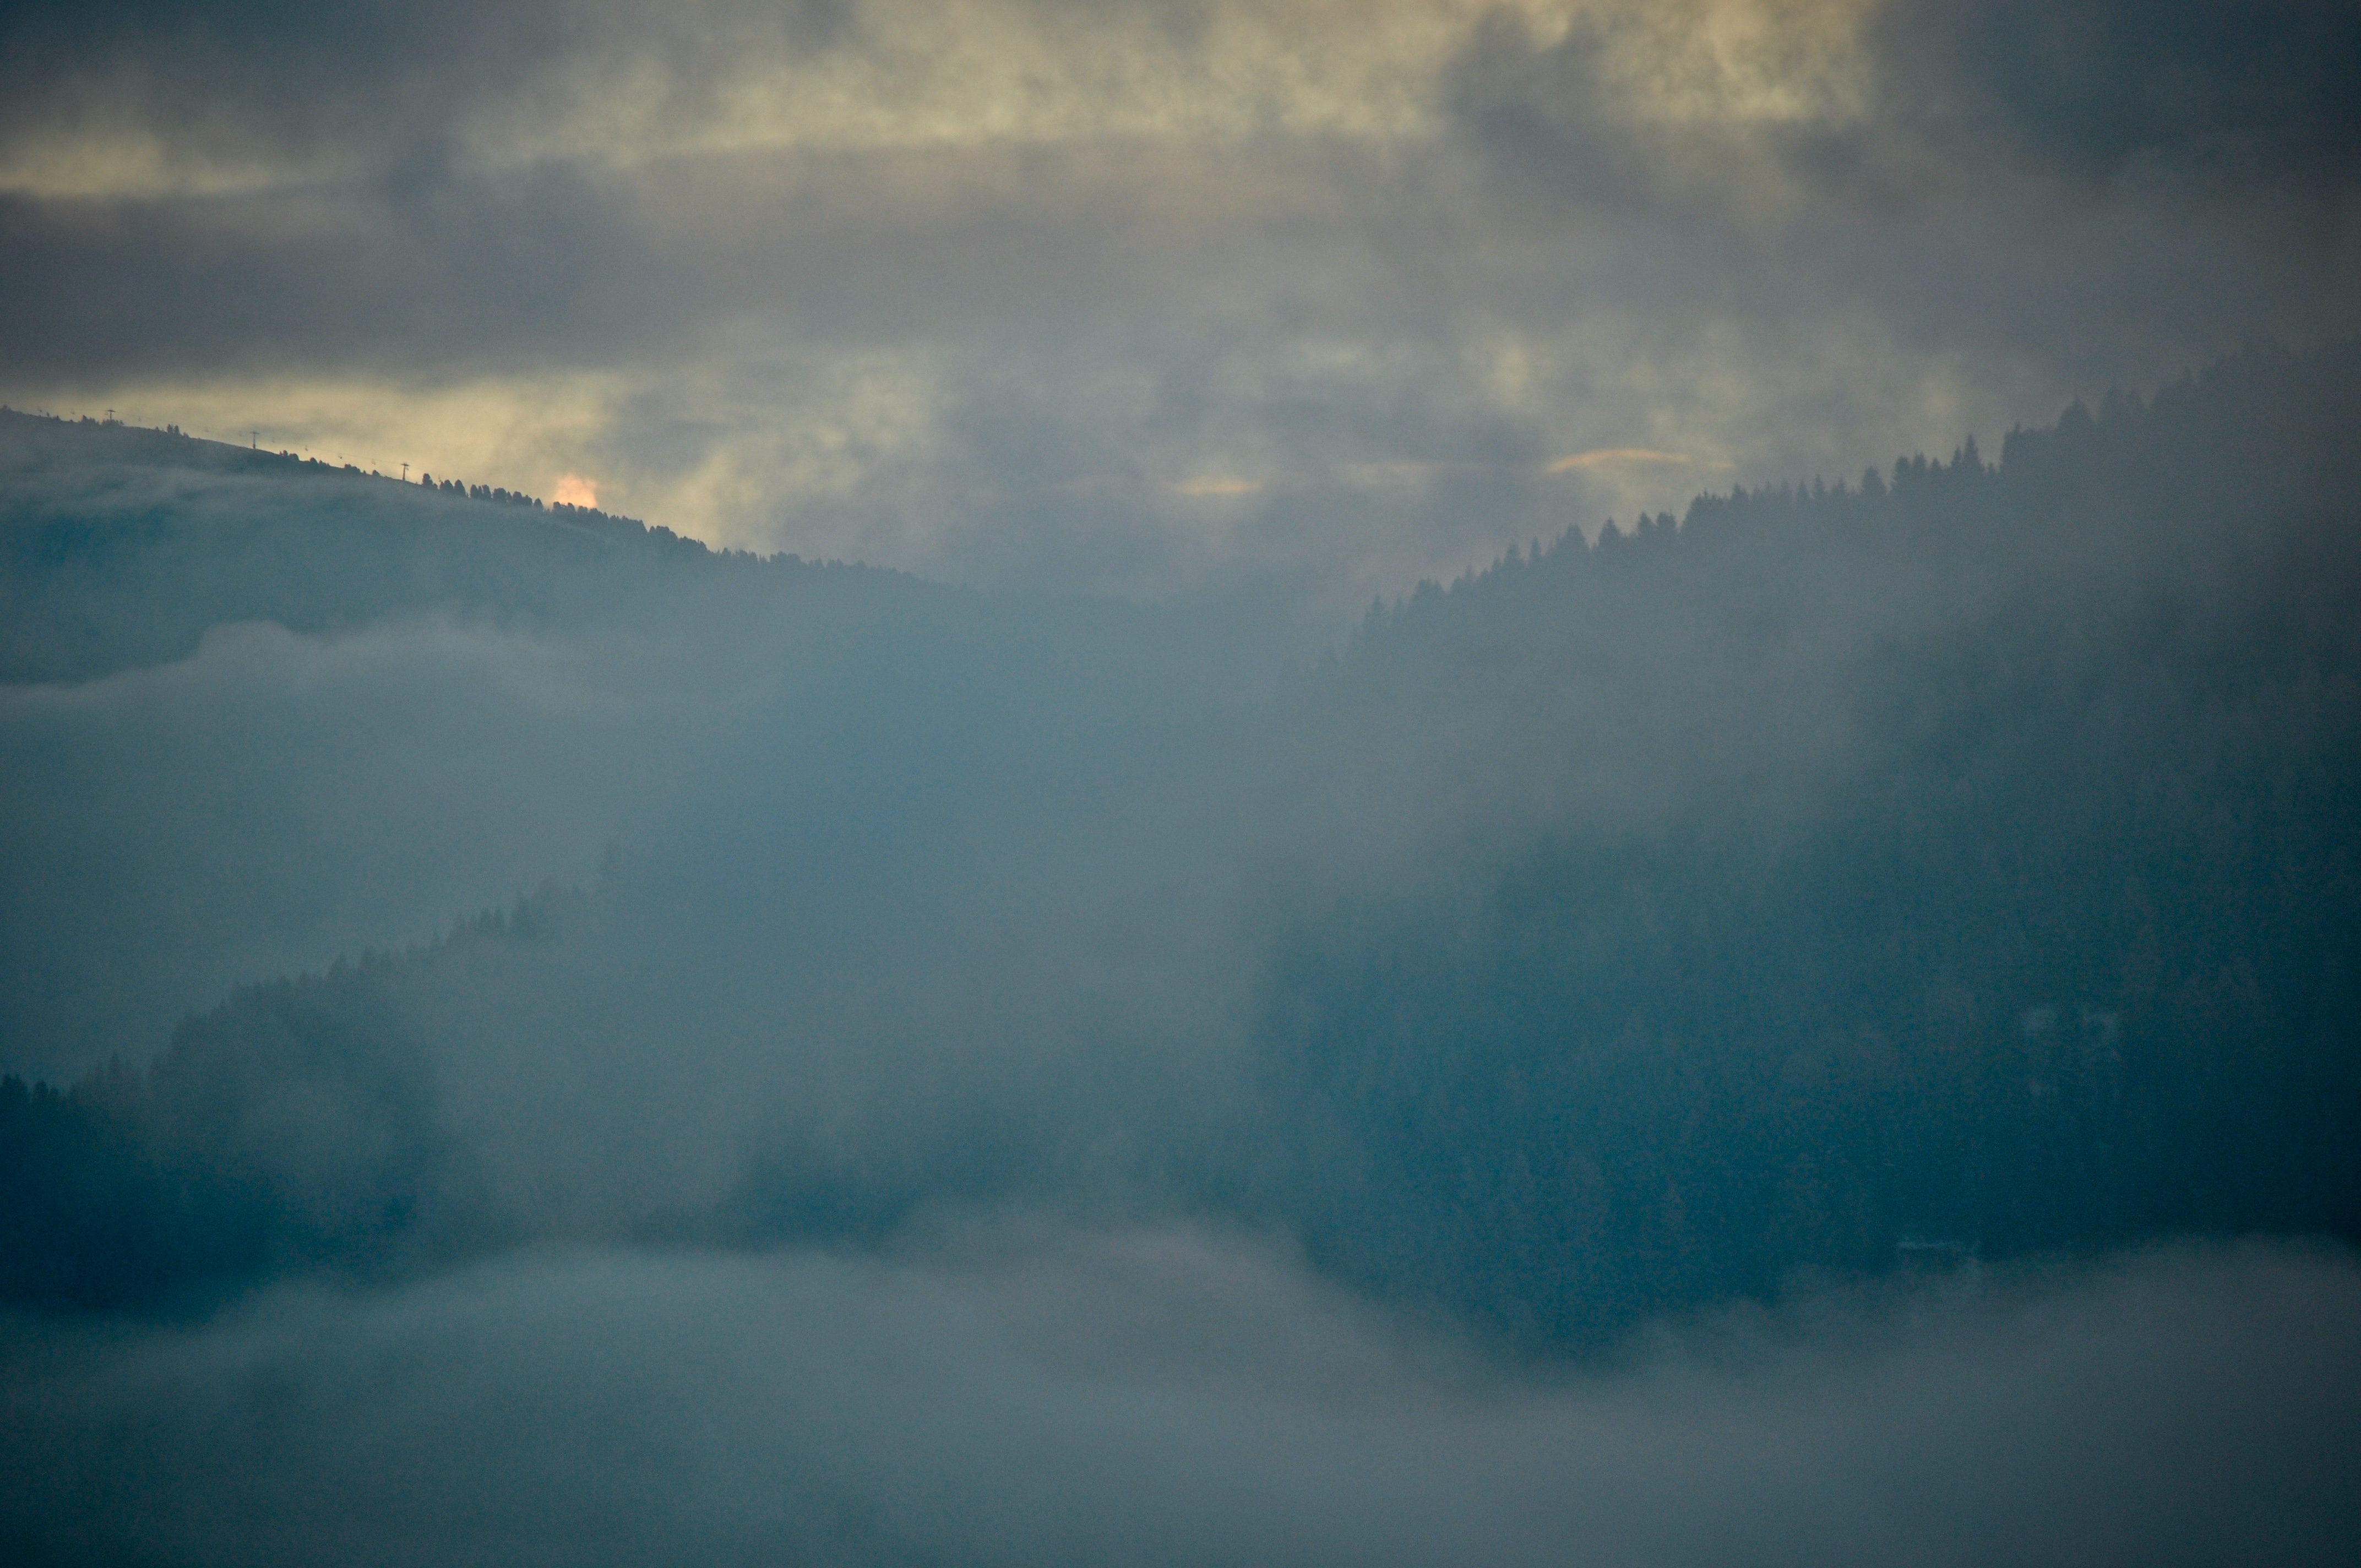
sea, horizon, mountain, cloud, sky, fog, mist, sunlight, morning, wave, dawn, atmosphere, reflection, weather, meteorological phenomenon, atmospheric phenomenon, atmosphere of earth, geological phenomenon, wind wave